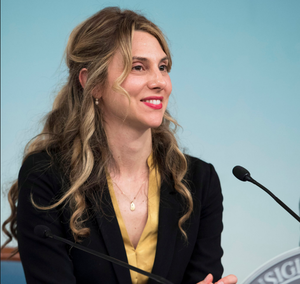
Maria Anna Madia, née le 5 septembre 1980 à Rome, est une députée italienne, ministre de la Simplification et de l’Administration publique dans le gouvernement Renzi puis dans le gouvernement Gentiloni entre 2014 et 2018.